Ice Age (1975 film)

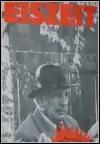
West Germany release poster

Ice Age is a 1975 West German drama film directed by Peter Zadek. It was entered into the 25th Berlin International Film Festival. Eiszeit began as a theatre play by Tankred Dorst (1973) about Knut Hamsun, a Nobel Prize–winning author but unrepentant admirer of Nazi Germany.